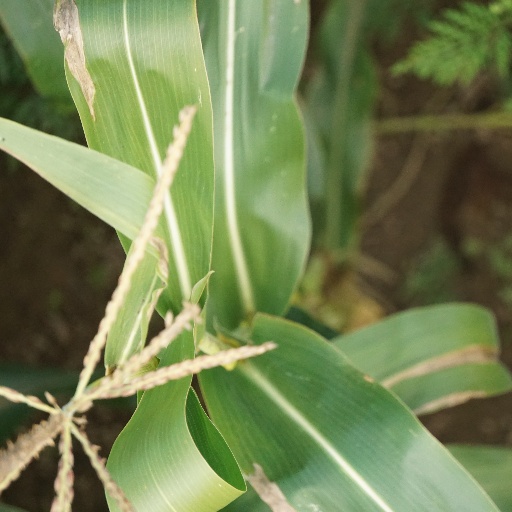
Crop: maize; corn